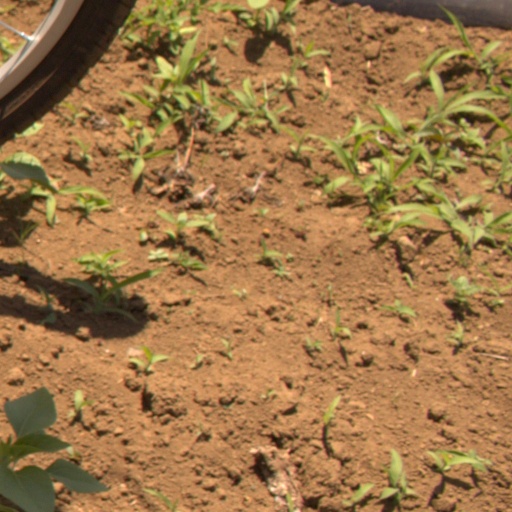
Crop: Jerusalem artichoke